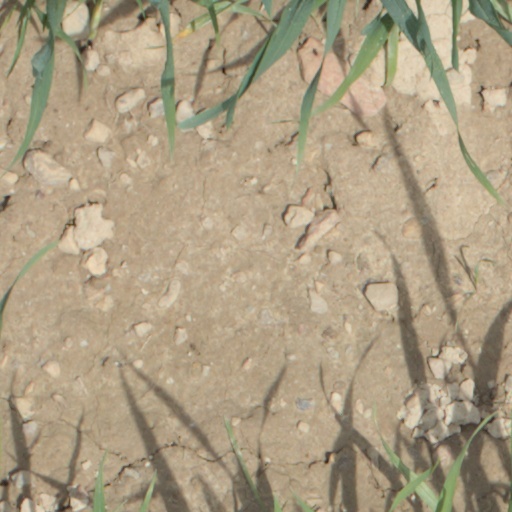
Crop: wheat